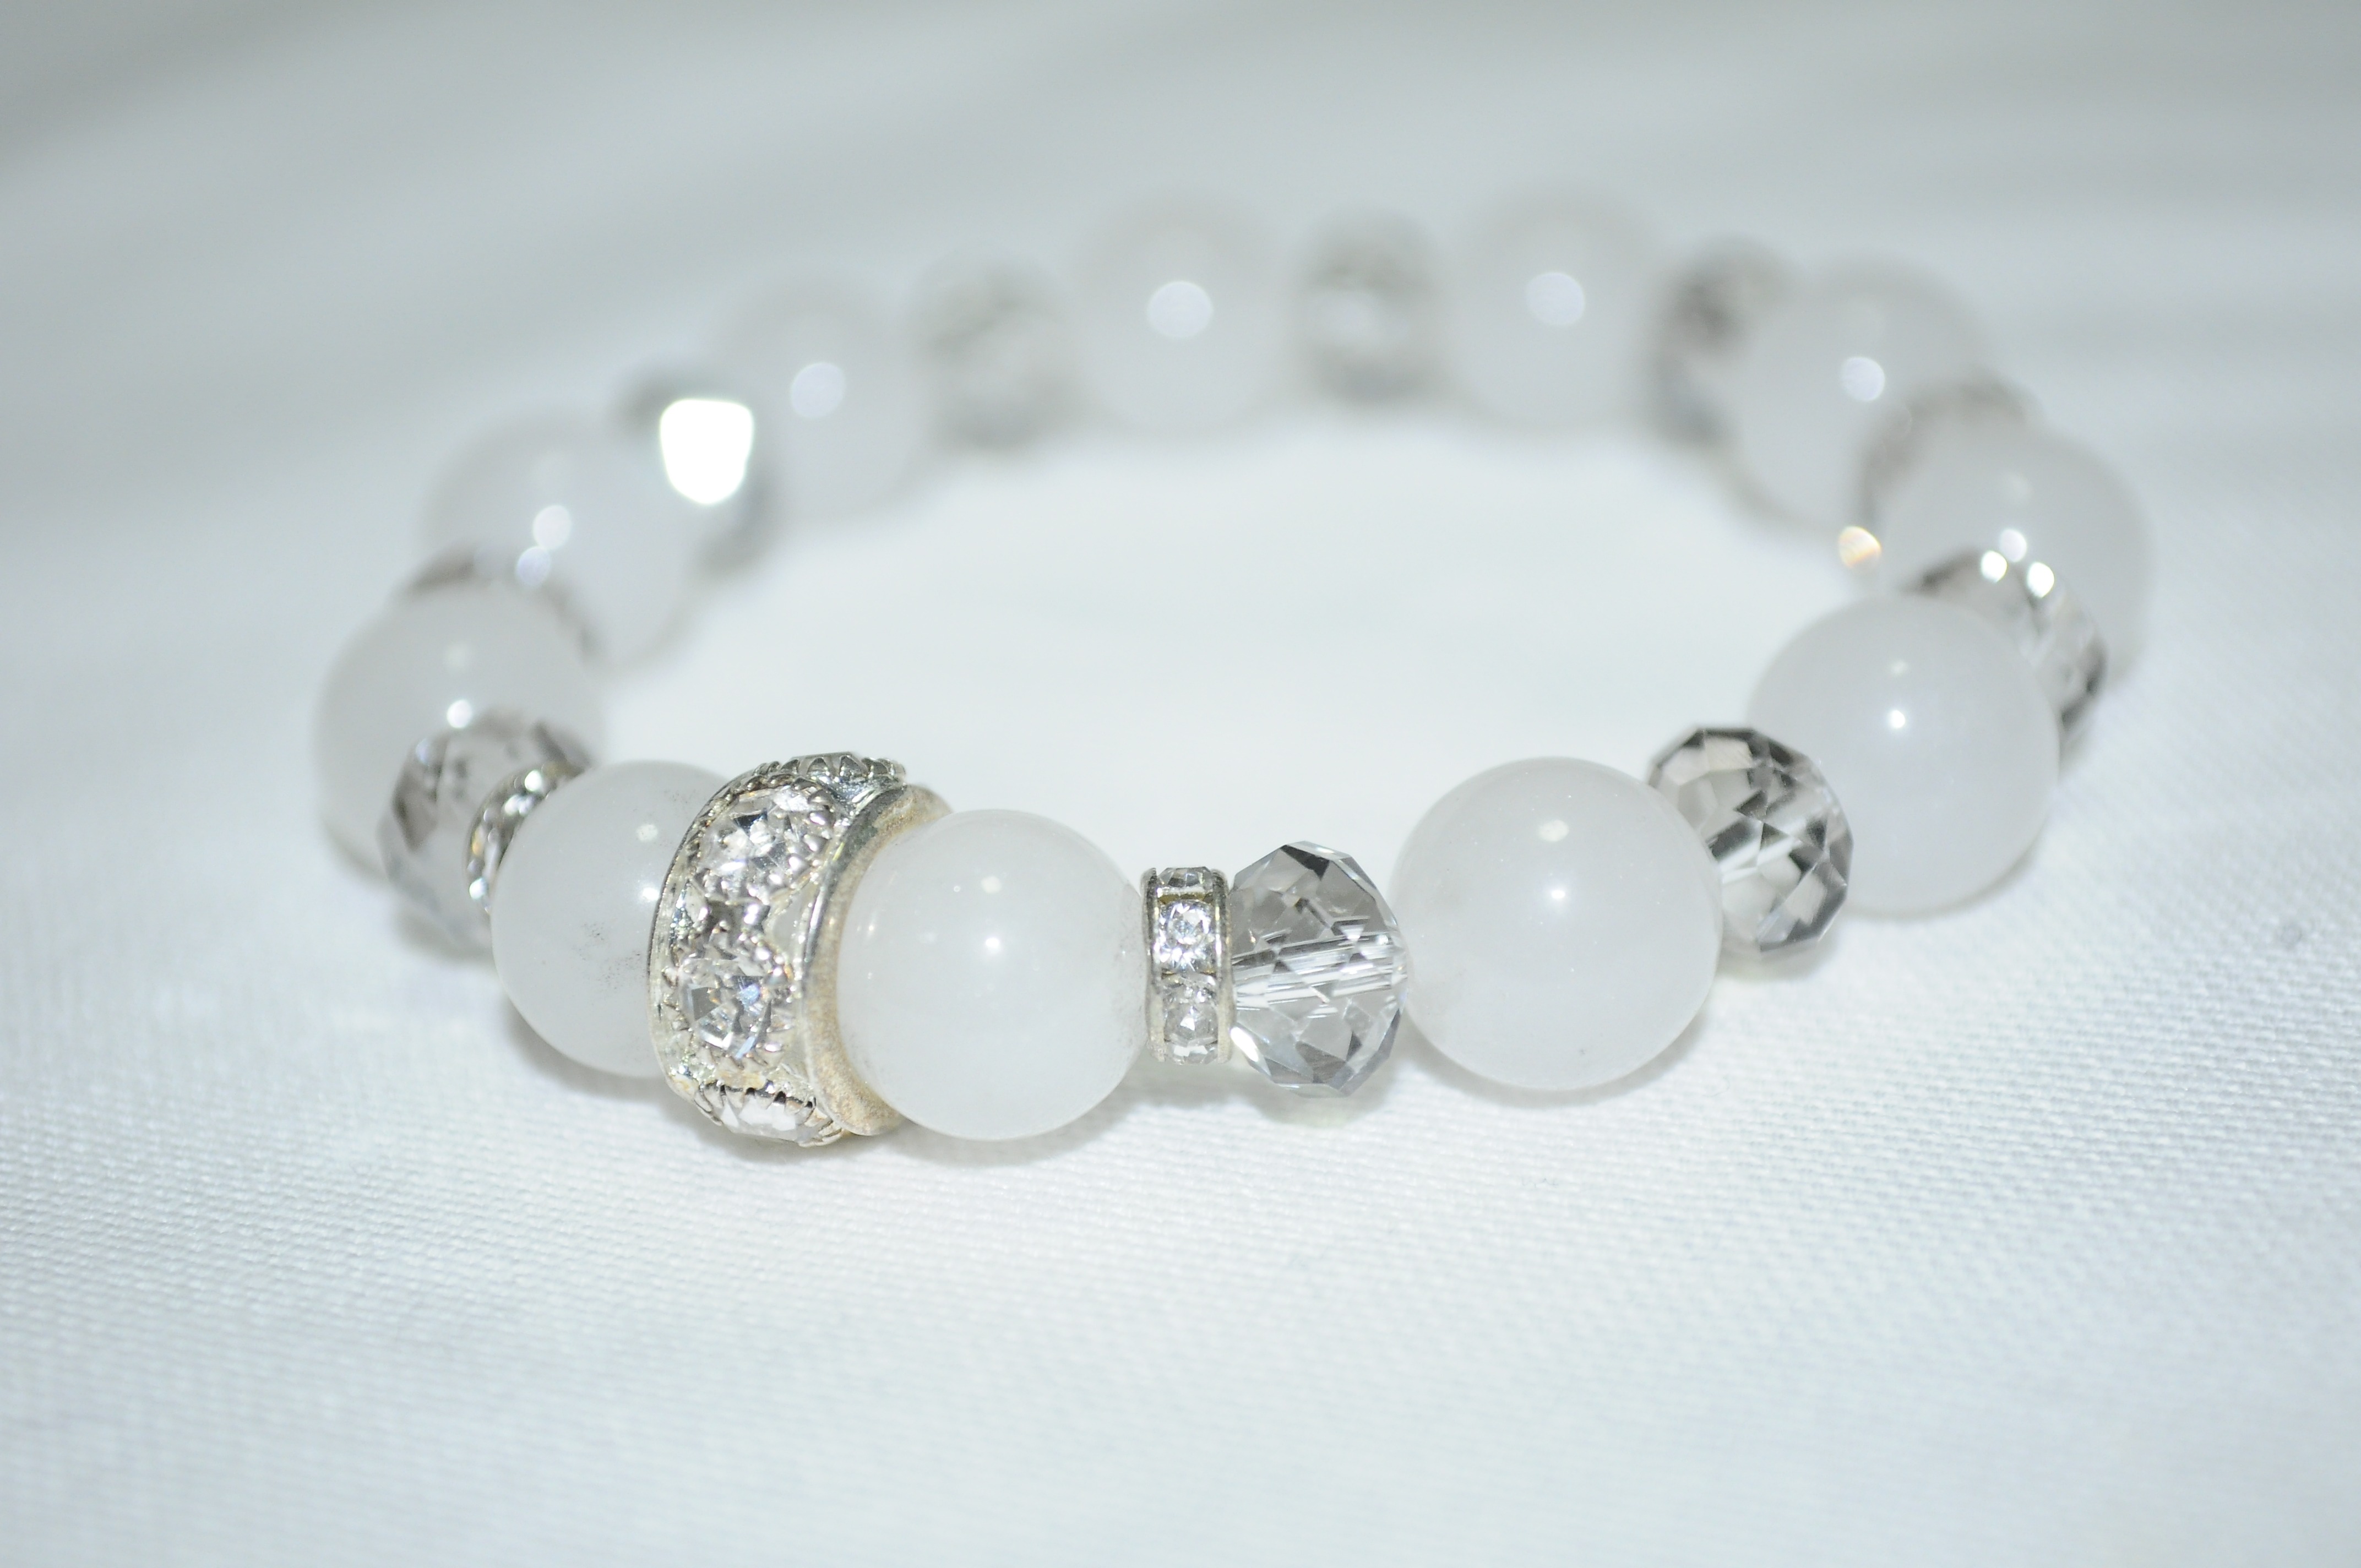
ring, material, jewelry, bangle, bracelet, crown, jewellery, jewel, silver, handmade, pretty, gem, pearl, gemstone, accessory, fashion accessory, wristlet